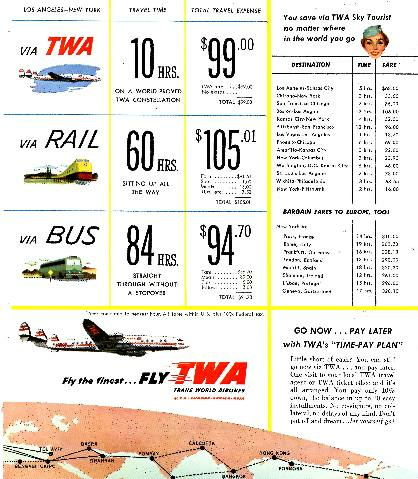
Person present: No